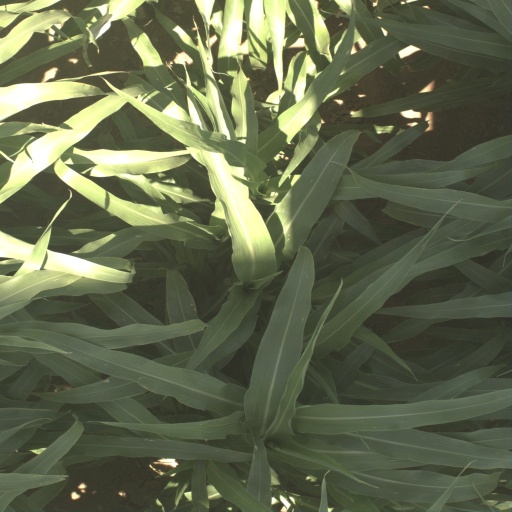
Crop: sorghum